Pentagonal bifrustum

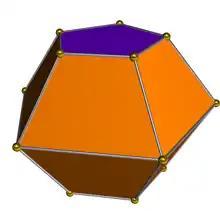

In geometry, the pentagonal bifrustum or truncated pentagonal bipyramid is the third in an infinite series of bifrustum polyhedra. It has 10 trapezoidal and 2 pentagonal faces.